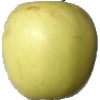
Label: Apple Golden 2